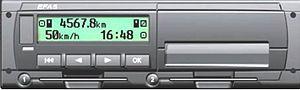
Chronotachygraphe numérique EFAS
Le chronotachygraphe est un appareil électronique enregistreur de vitesse, de temps de conduite et d'activités installé dans un véhicule de transport routier.